USS Reno (CL-96)

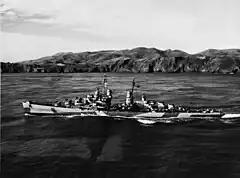
"Reno" underway off California in January 1944

Following a shakedown cruise off the coast of San Diego, the USS "Reno" departed from San Francisco on 14 April 1944, steaming west to join the 5th Fleet, under the command of Admiral Raymond A. Spruance. As an active unit in Vice Admiral Marc Mitscher's Fast Carrier Task Force (Task Force 58), "Reno" first came in contact with the enemy while supporting minor air raids against Marcus Island on 19–20 May. Three days later, she also supported air strikes on Japanese-held Wake Island.